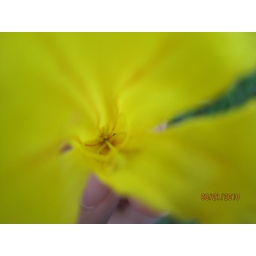
Definition: the fine spores that contain male gametes and that are borne by an anther in a flowering plant